Halsey Street (Newark)

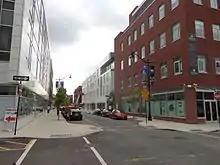
At Maiden Lane in Teachers Village

North of Market Street to Harriet Tubman Square numerous row-houses from the earlier era are still found on Halsey and neighboring streets. 31 Central is home to an artists' collective and the LGBTQ Center. There are plans to replace it with a new residential and retail building. The stretch between Central and New Street has sited street festivals since 2010. Rutgers-Newark, whose campus begins in the neighborhood and lies to the west in University Heights, opened its Honors Living/Learning Center, with an interior public plaza, at Halsey between New and Linden Streets in 2022.